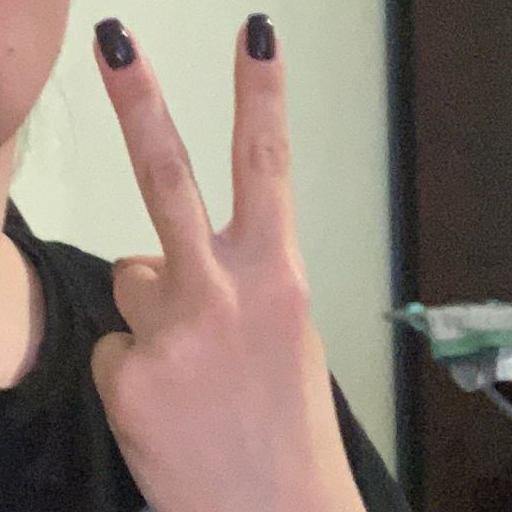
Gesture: peace_inverted